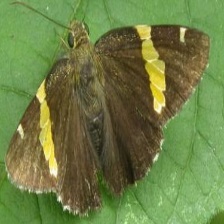
Species: GOLD BANDED